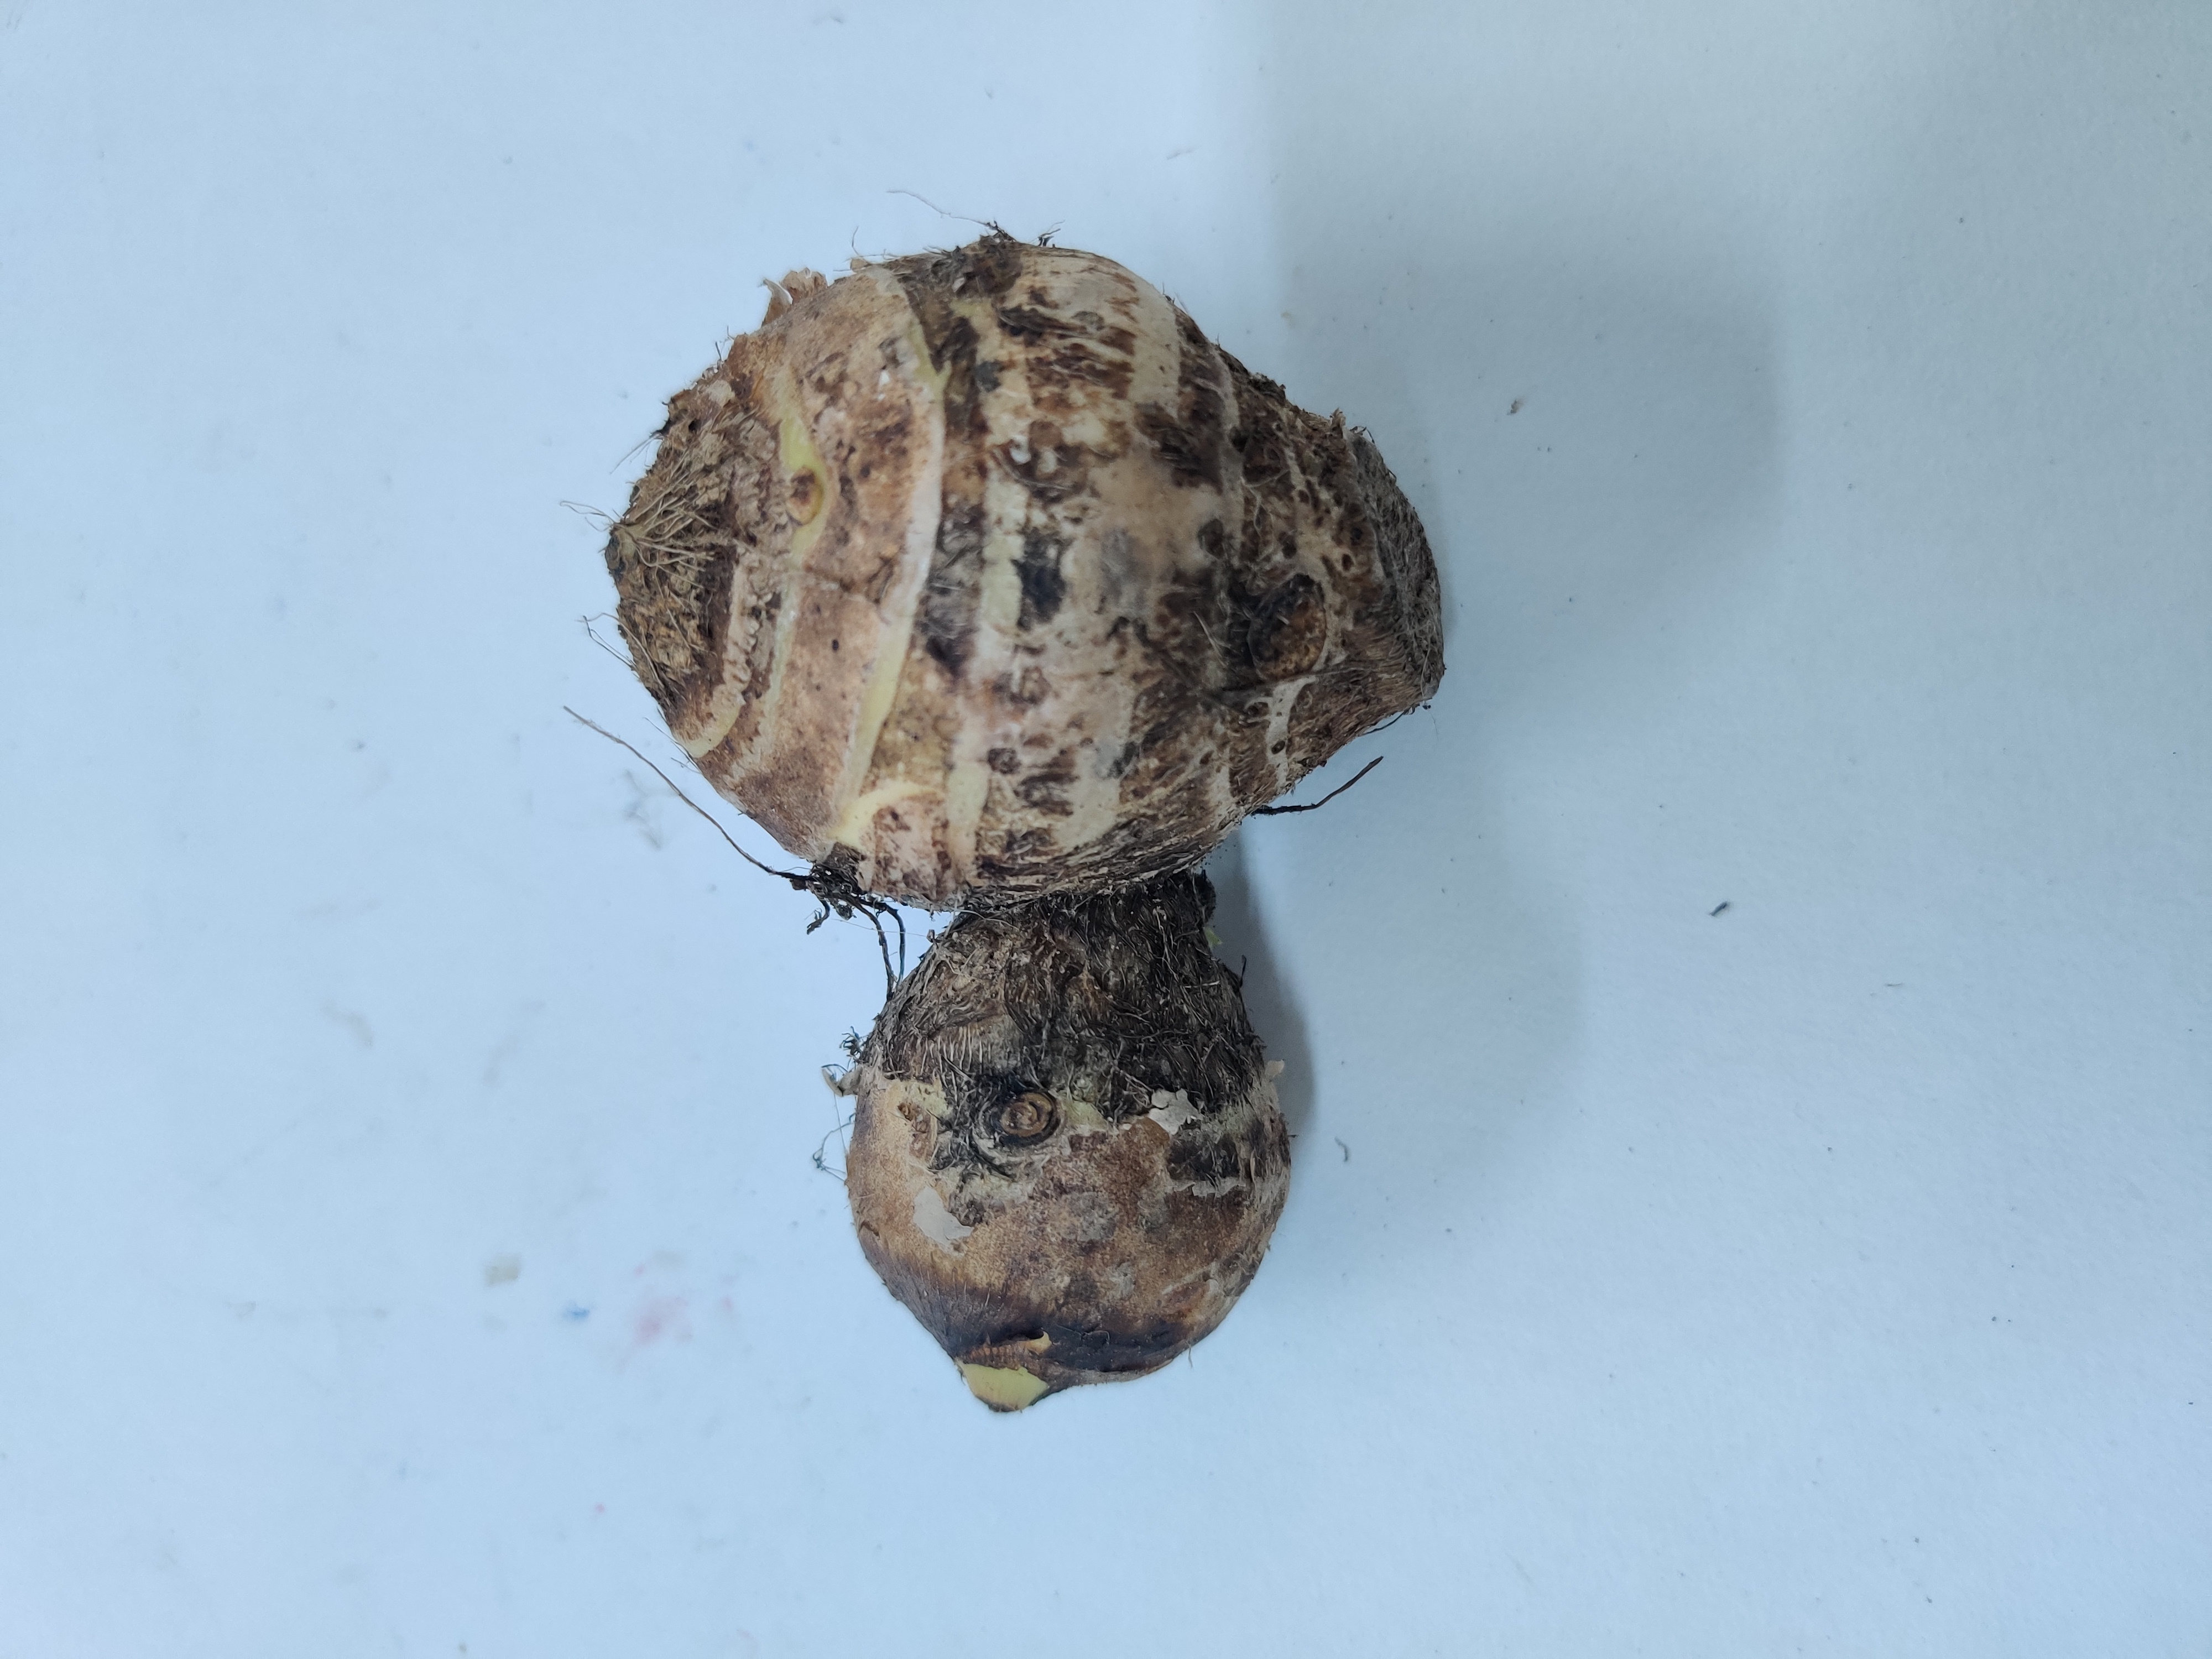
Crop: Taro root
Condition: Damaged